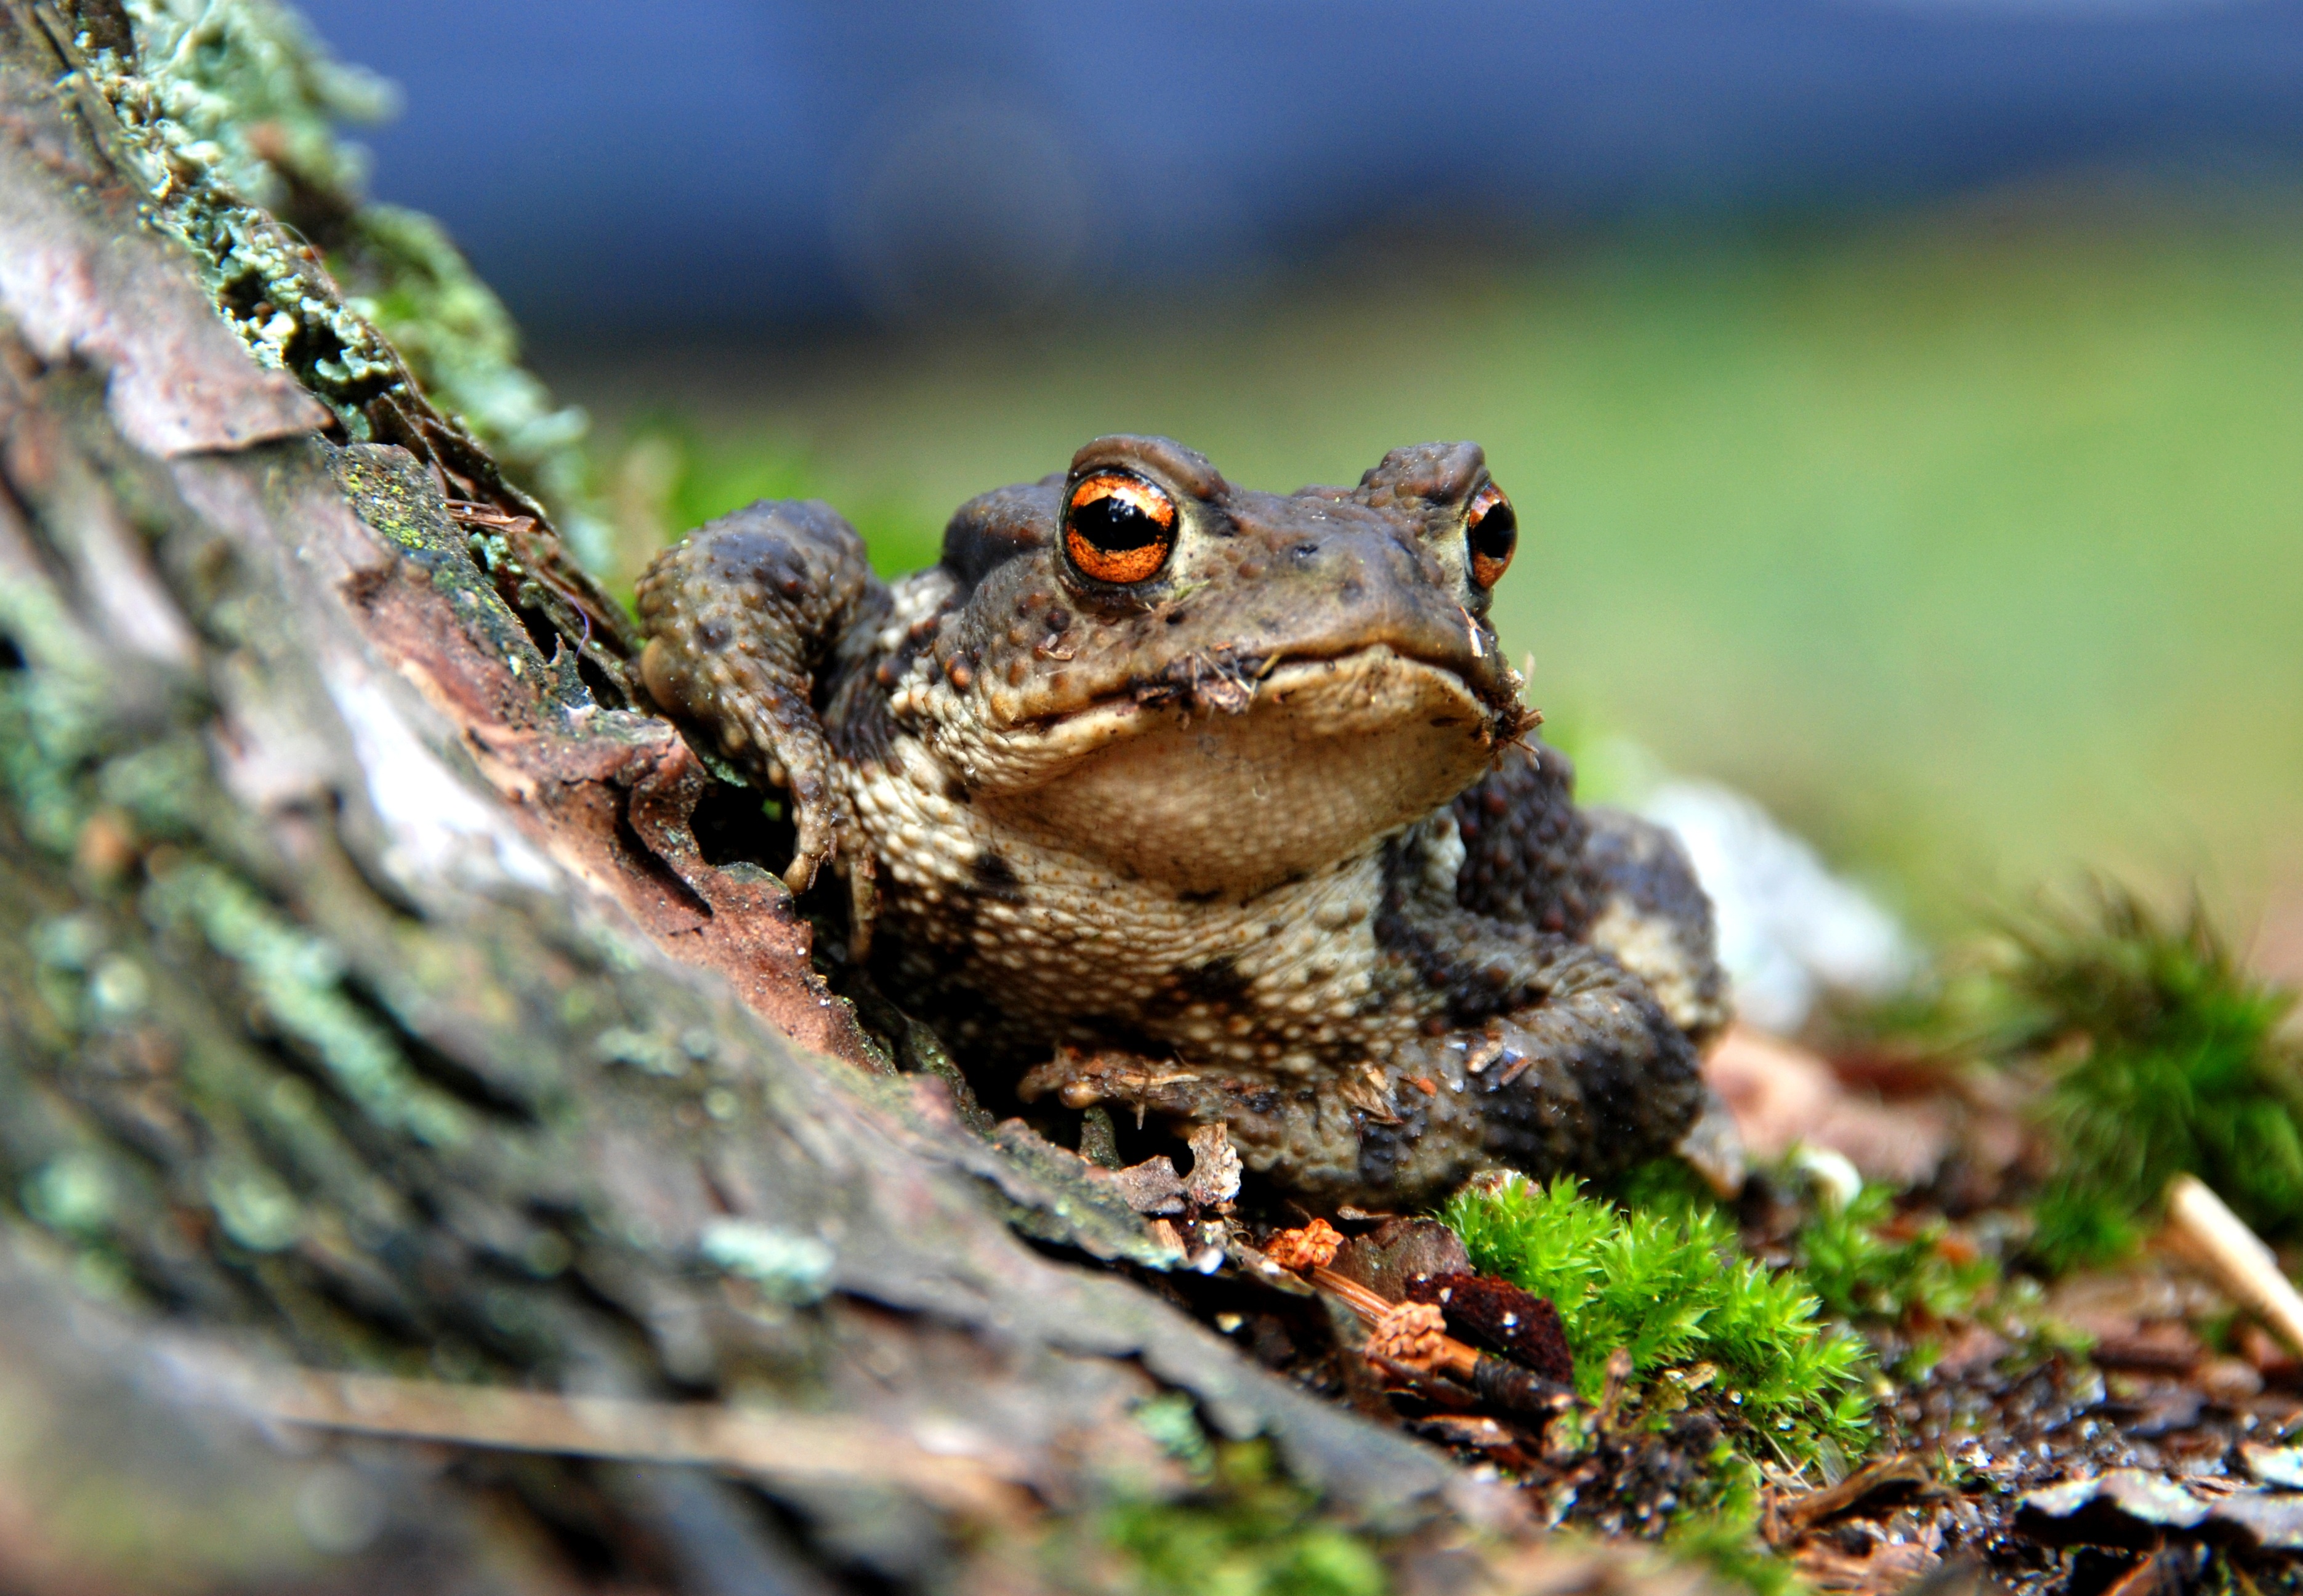
nature, forest, animal, wildlife, macro, frog, toad, amphibian, fauna, tree frog, vertebrate, macro photography, the frog, a toad, the creation of, bullfrog, ranidae